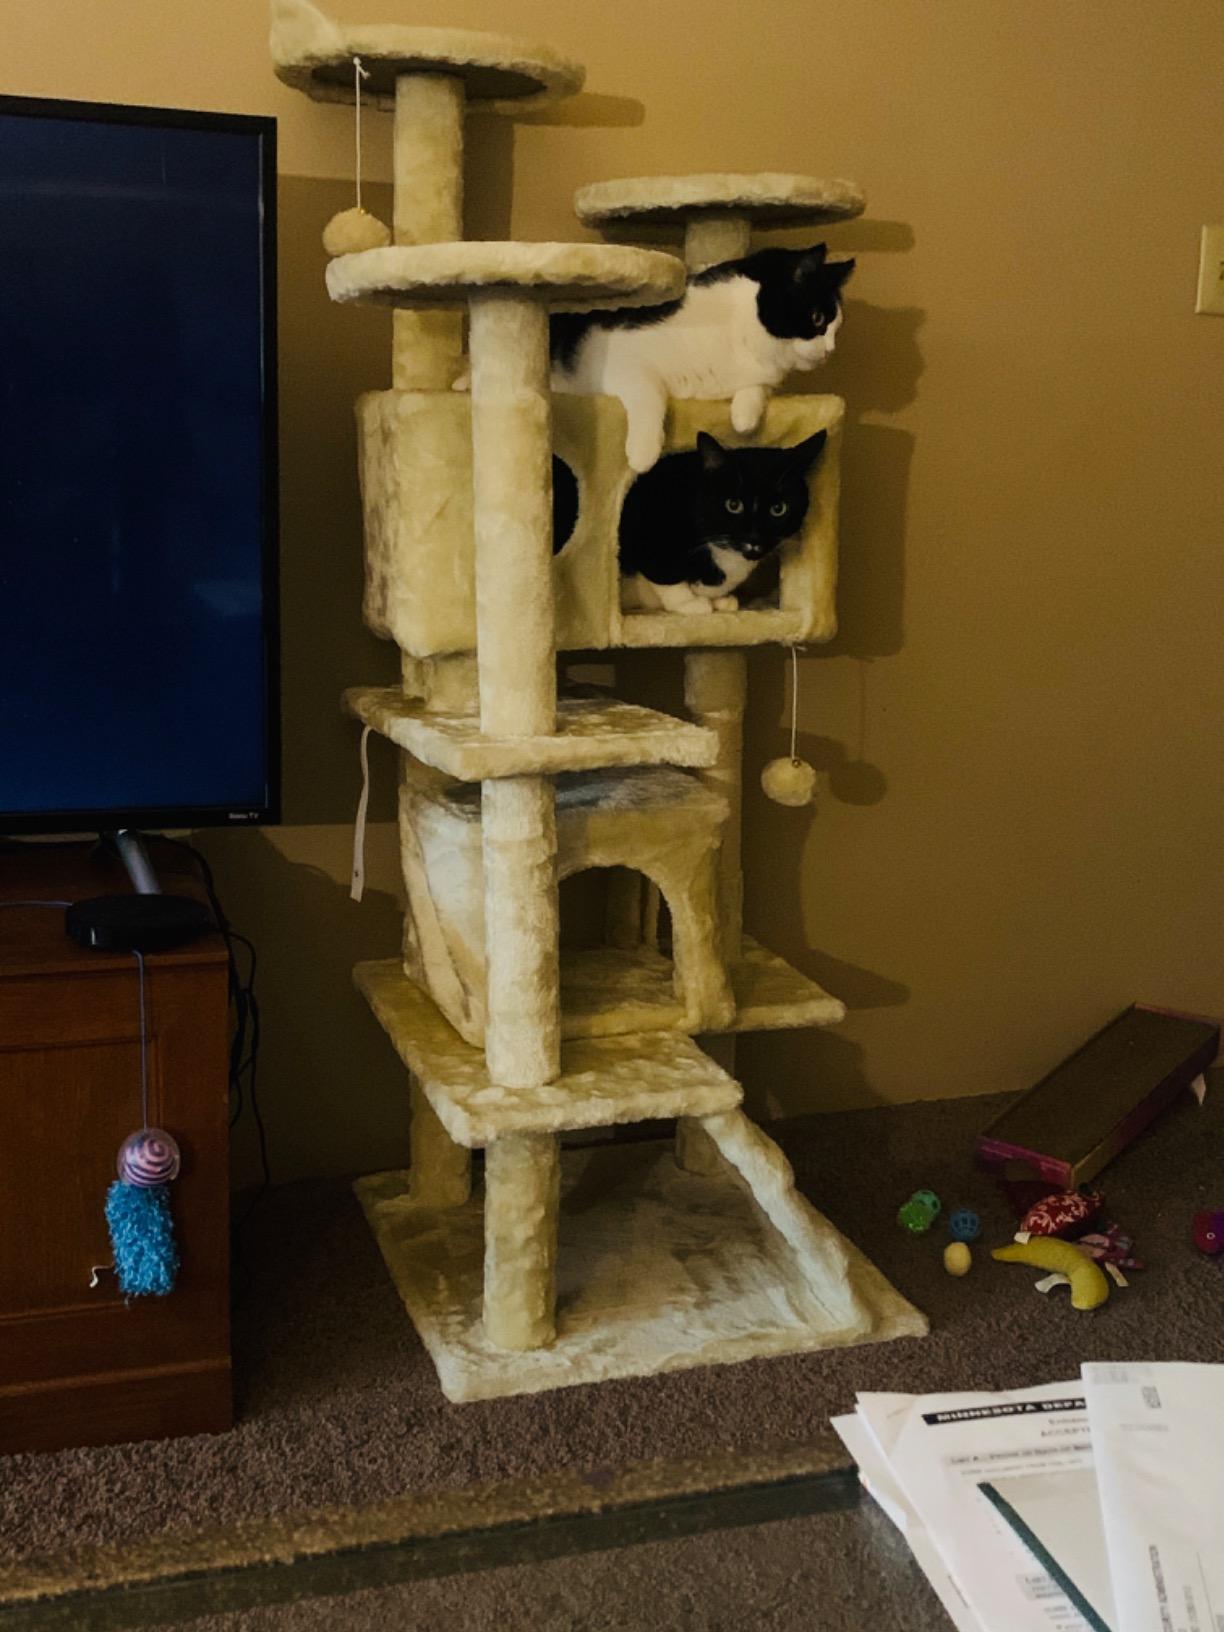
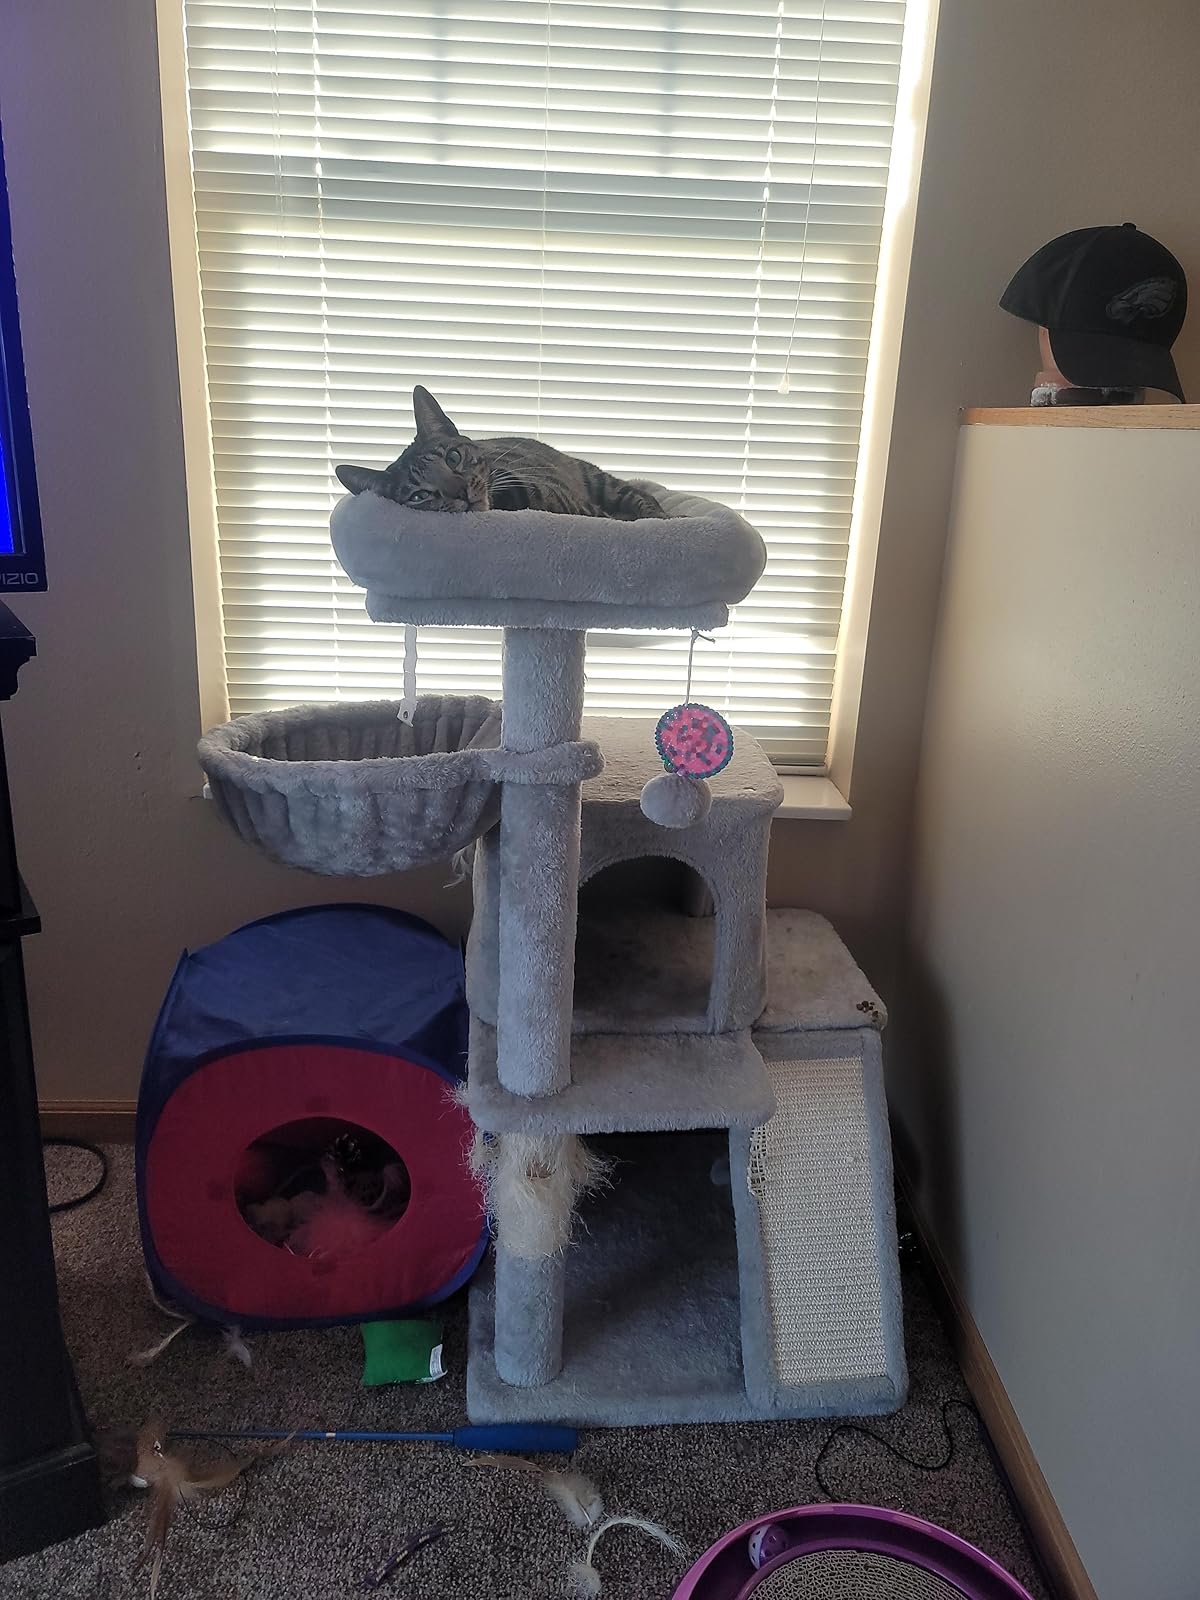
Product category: items_cat tree
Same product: no